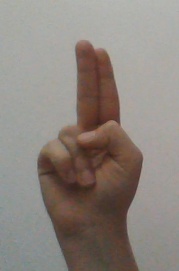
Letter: taa